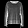
Label: Pullover